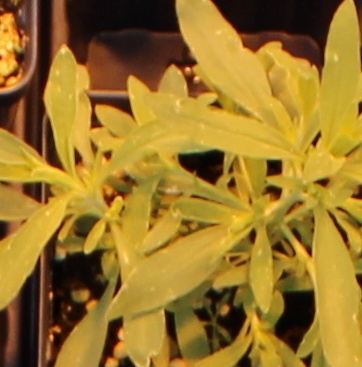
Label: Kochia